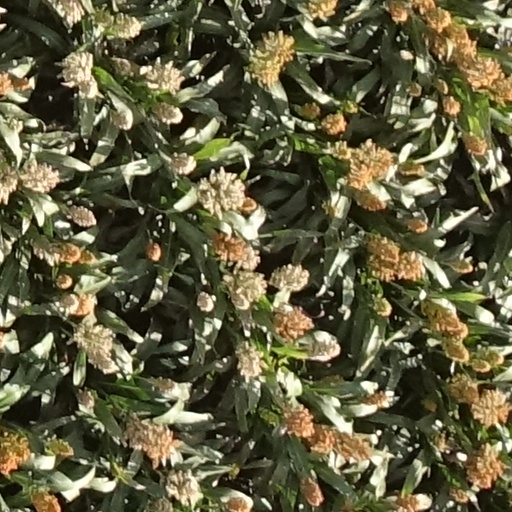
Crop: sorghum